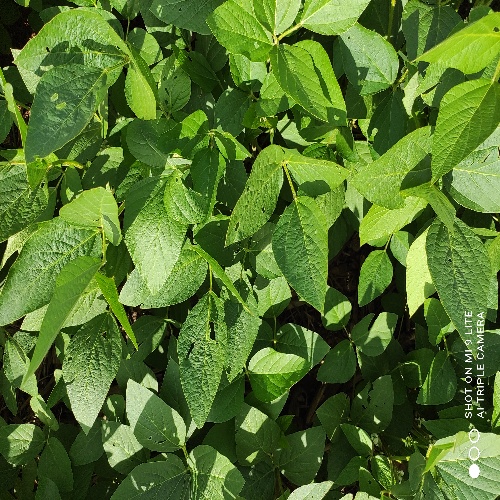
Label: Caterpillar